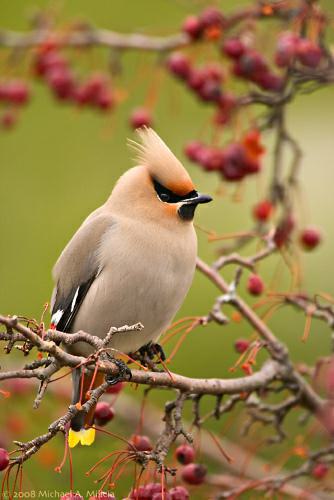
A photo of a bohemian waxwing